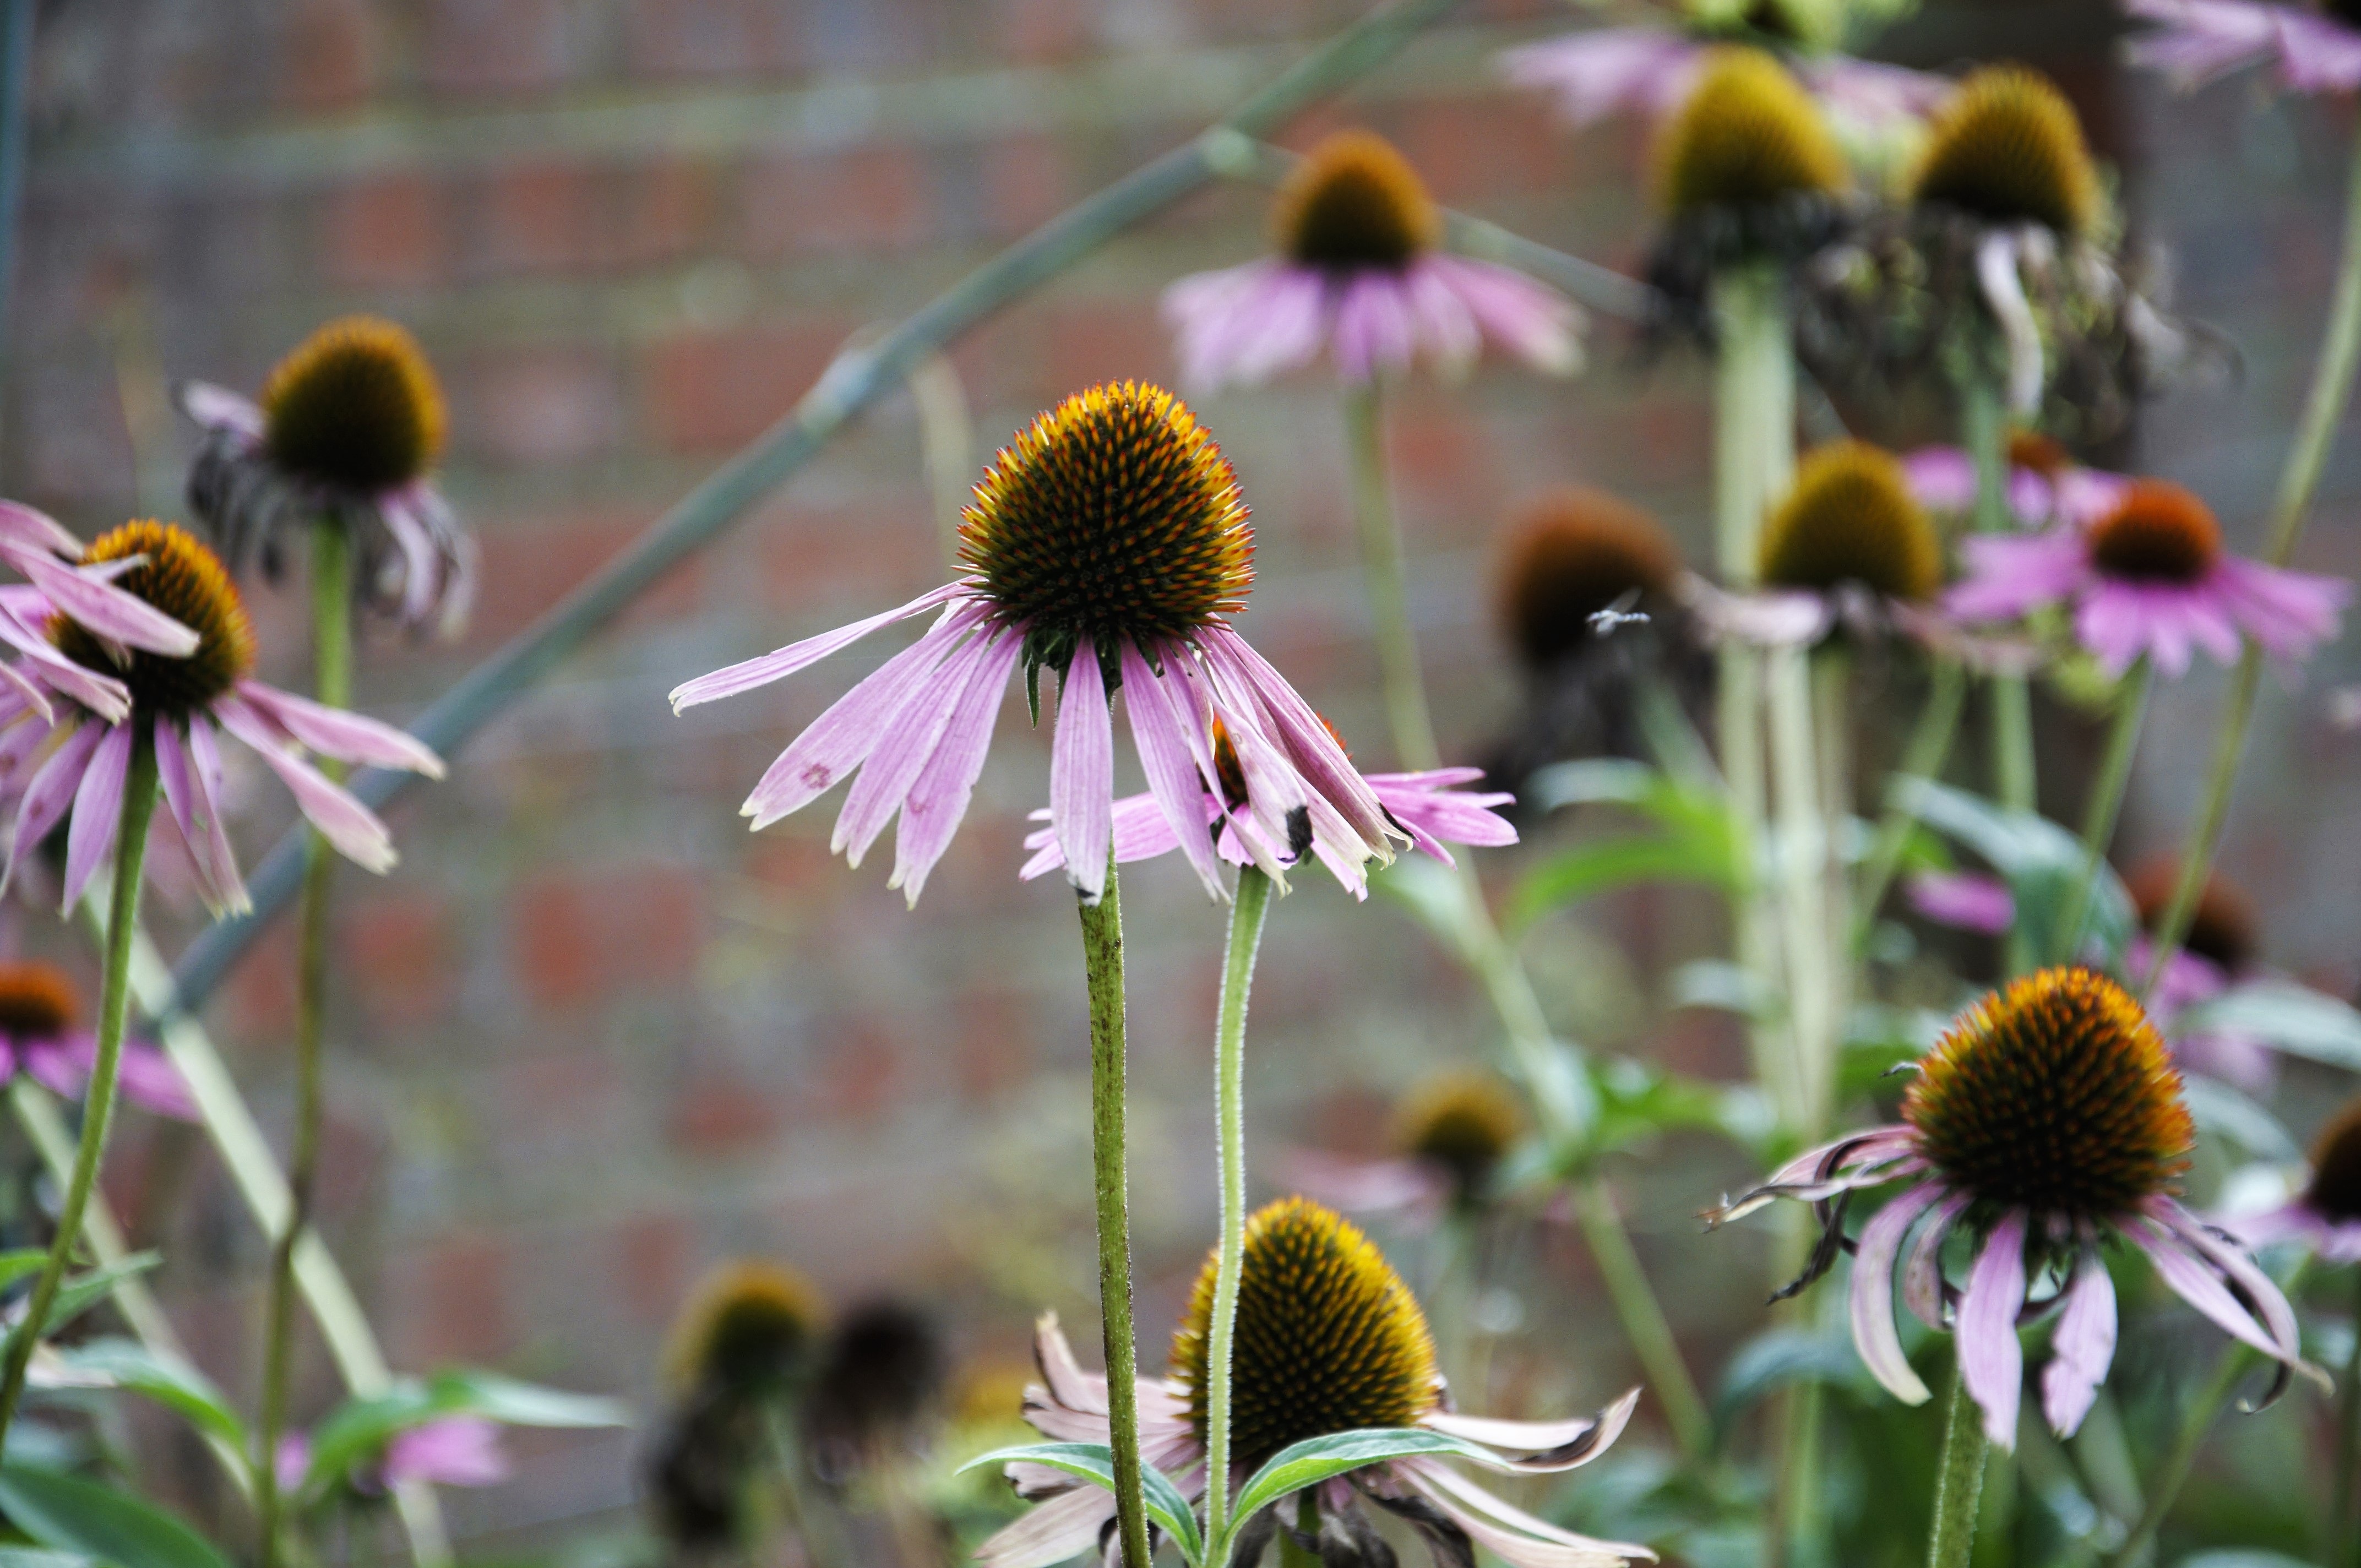
nature, plant, field, meadow, flower, petal, daisy, botany, garden, pink, flora, wildflower, coneflower, macro photography, flowering plant, daisy family, cone flower, annual plant, plant stem, land plant